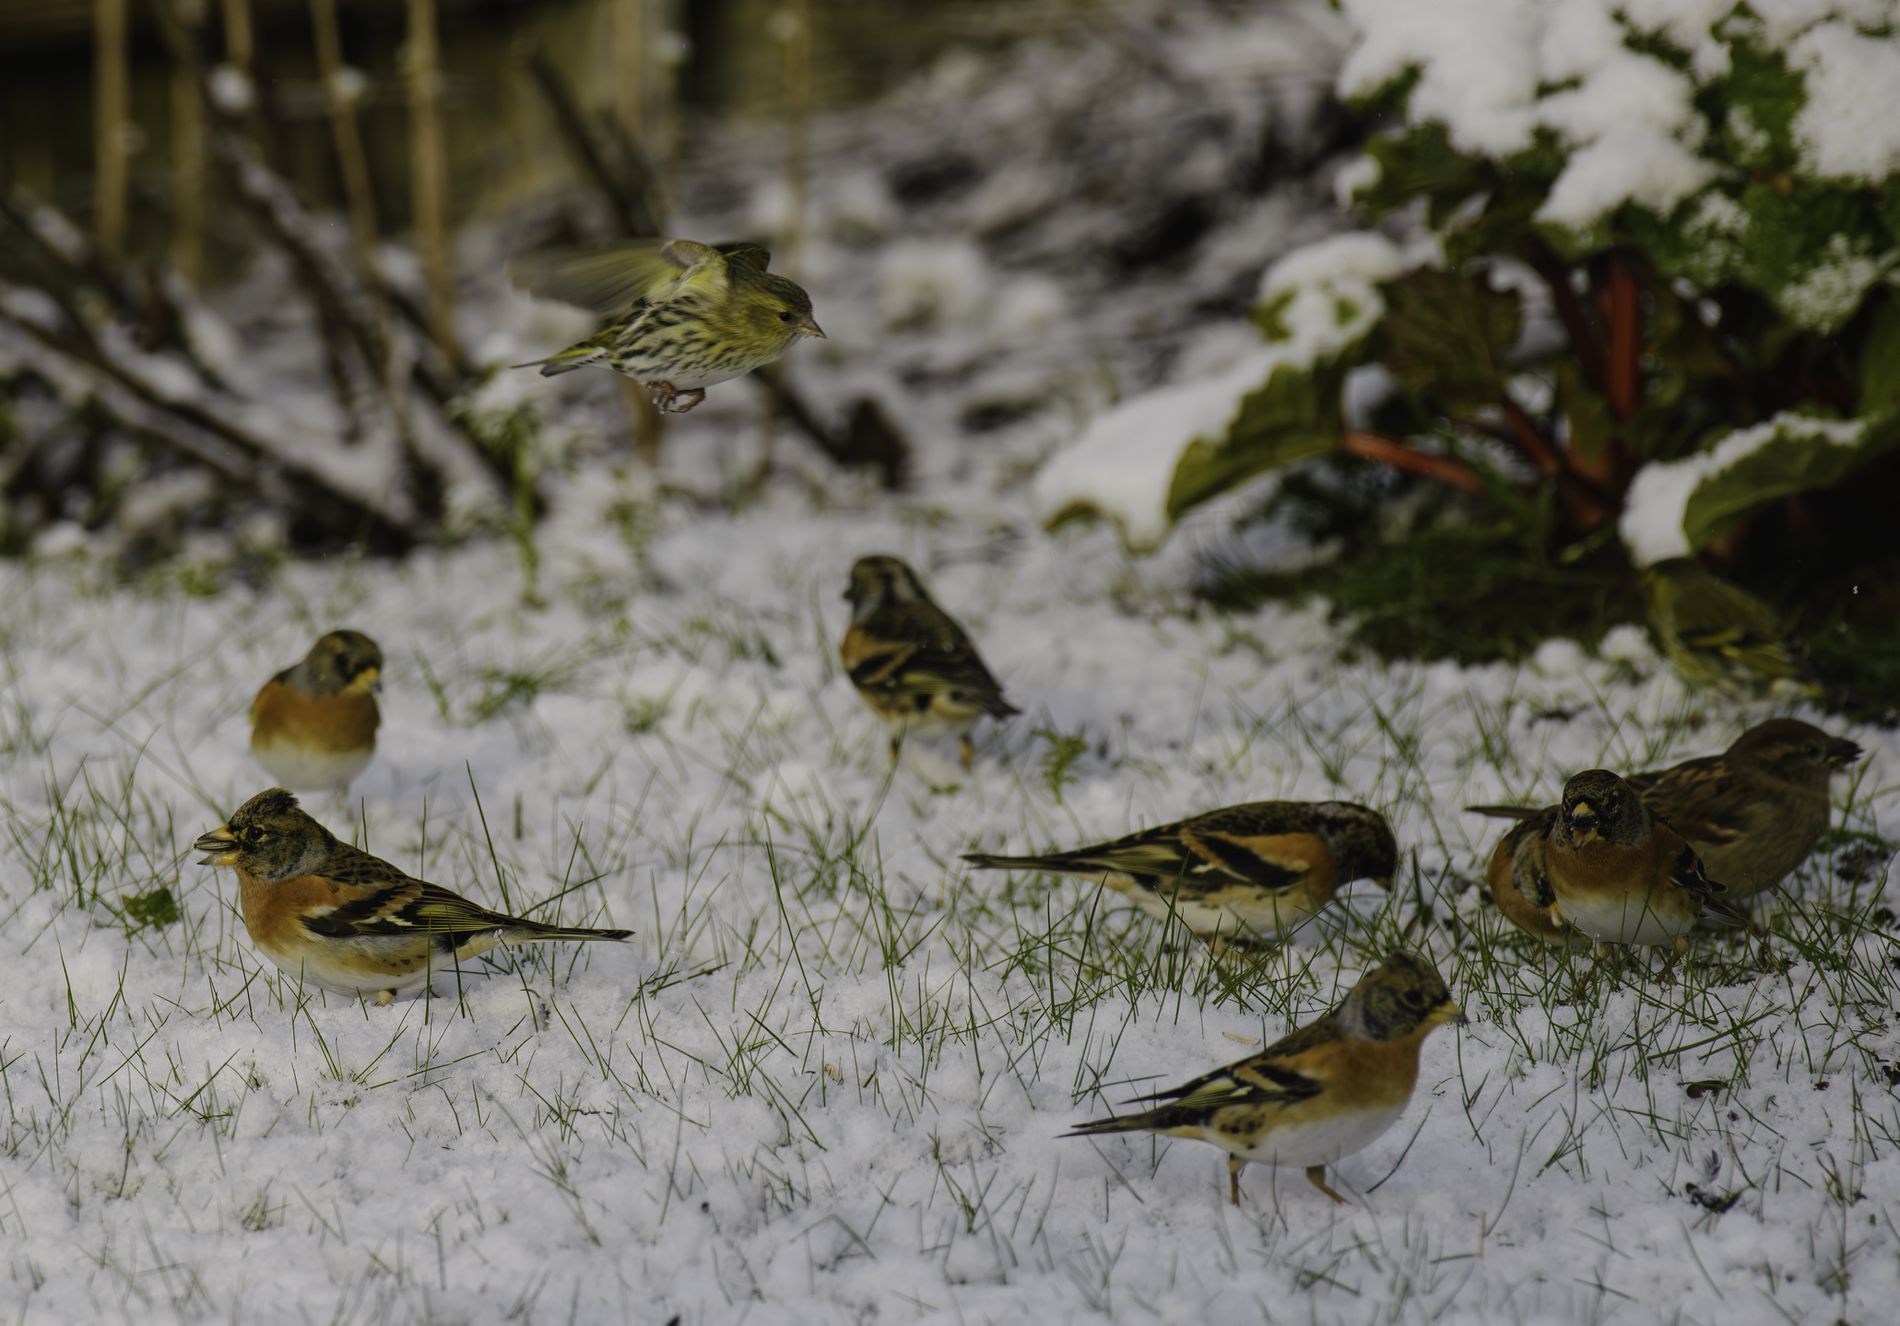
Birds in Nature
this shot features a group of mini birds standing in an icy ground in the nature, some are standing alone while others are standing next to each other.
this wildlife photography was taken from a low angle focusing on the group of birds on the ground, the focus is on birds makes the nature background blurry, the mood is nature while the color palette is eathy.
Labels: Animal, Bird, Finch, Anthus, Sparrow, Nature, Outdoors, Beak, Snow, Wren, Birds
Camera: NIKON CORPORATION NIKON D610
Lens: 200.0-500.0 mm f/5.6, AF-S Nikkor 200-500mm f/5.6E ED VR
Aperture: F8
Exposure: 1/2000 sec
ISO: 800
Focal length: 420.0 mm